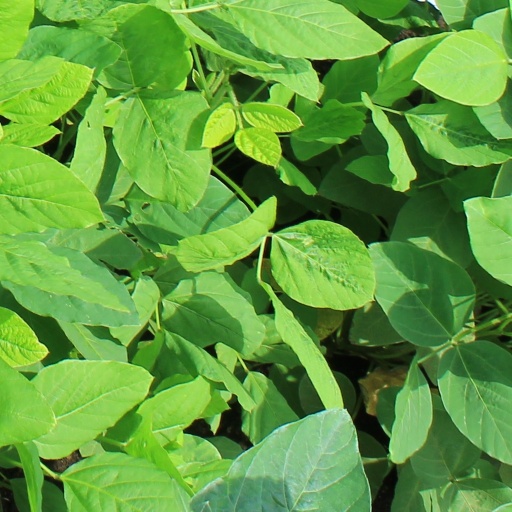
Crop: soybean